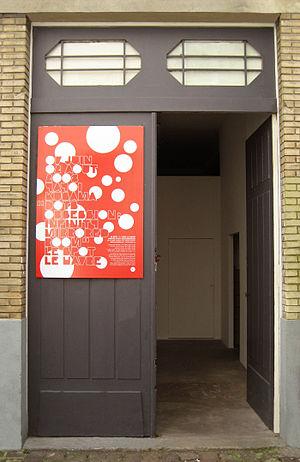
Entrée du Spot
Le Spot est un centre d'art contemporain situé au Havre en Seine-Maritime. Il compte parmi la soixantaine de centres d'art conventionnés par le ministère de la Culture et de la Communication. Il est soutenu par la DRAC Haute-Normandie, la Ville du Havre et le conseil régional de Haute-Normandie.